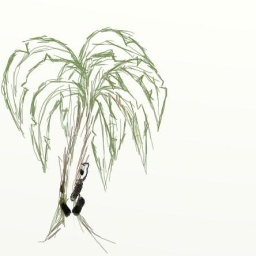
a panda under a palm tree by silver